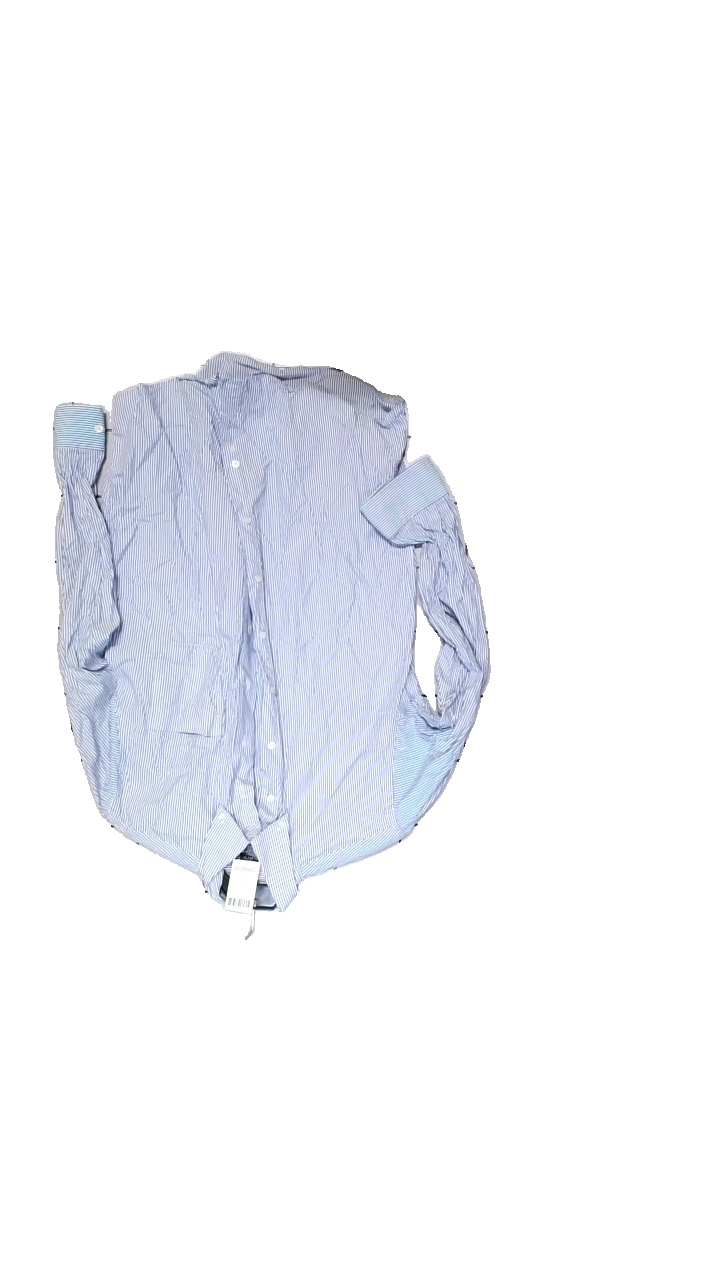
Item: Shirt (Men)
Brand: Gant
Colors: Blue, White
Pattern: Striped
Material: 100% Cotton
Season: All
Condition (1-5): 4
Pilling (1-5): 4
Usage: Reuse
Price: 100-150